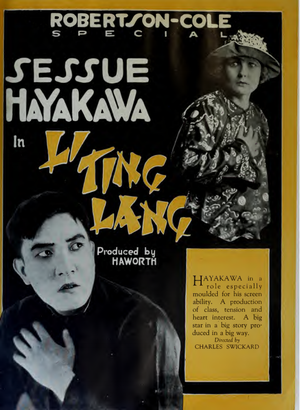
Li Ting Lang est un film américain réalisé par Charles Swickard, sorti en 1920.